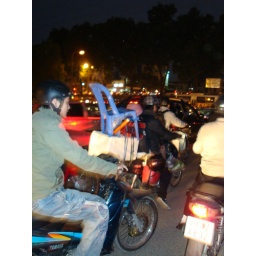
Rush hour in Hanoi - another plastic chair